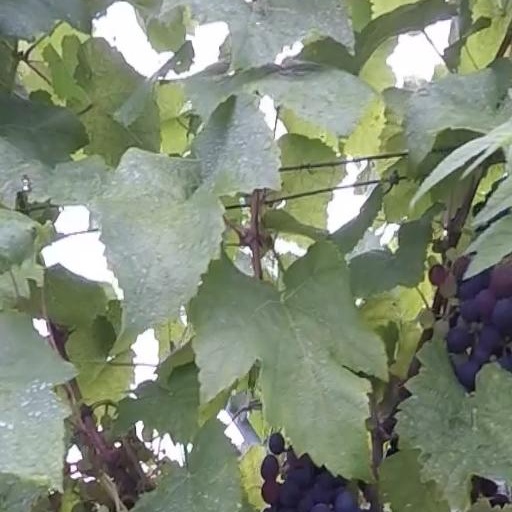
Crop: grape